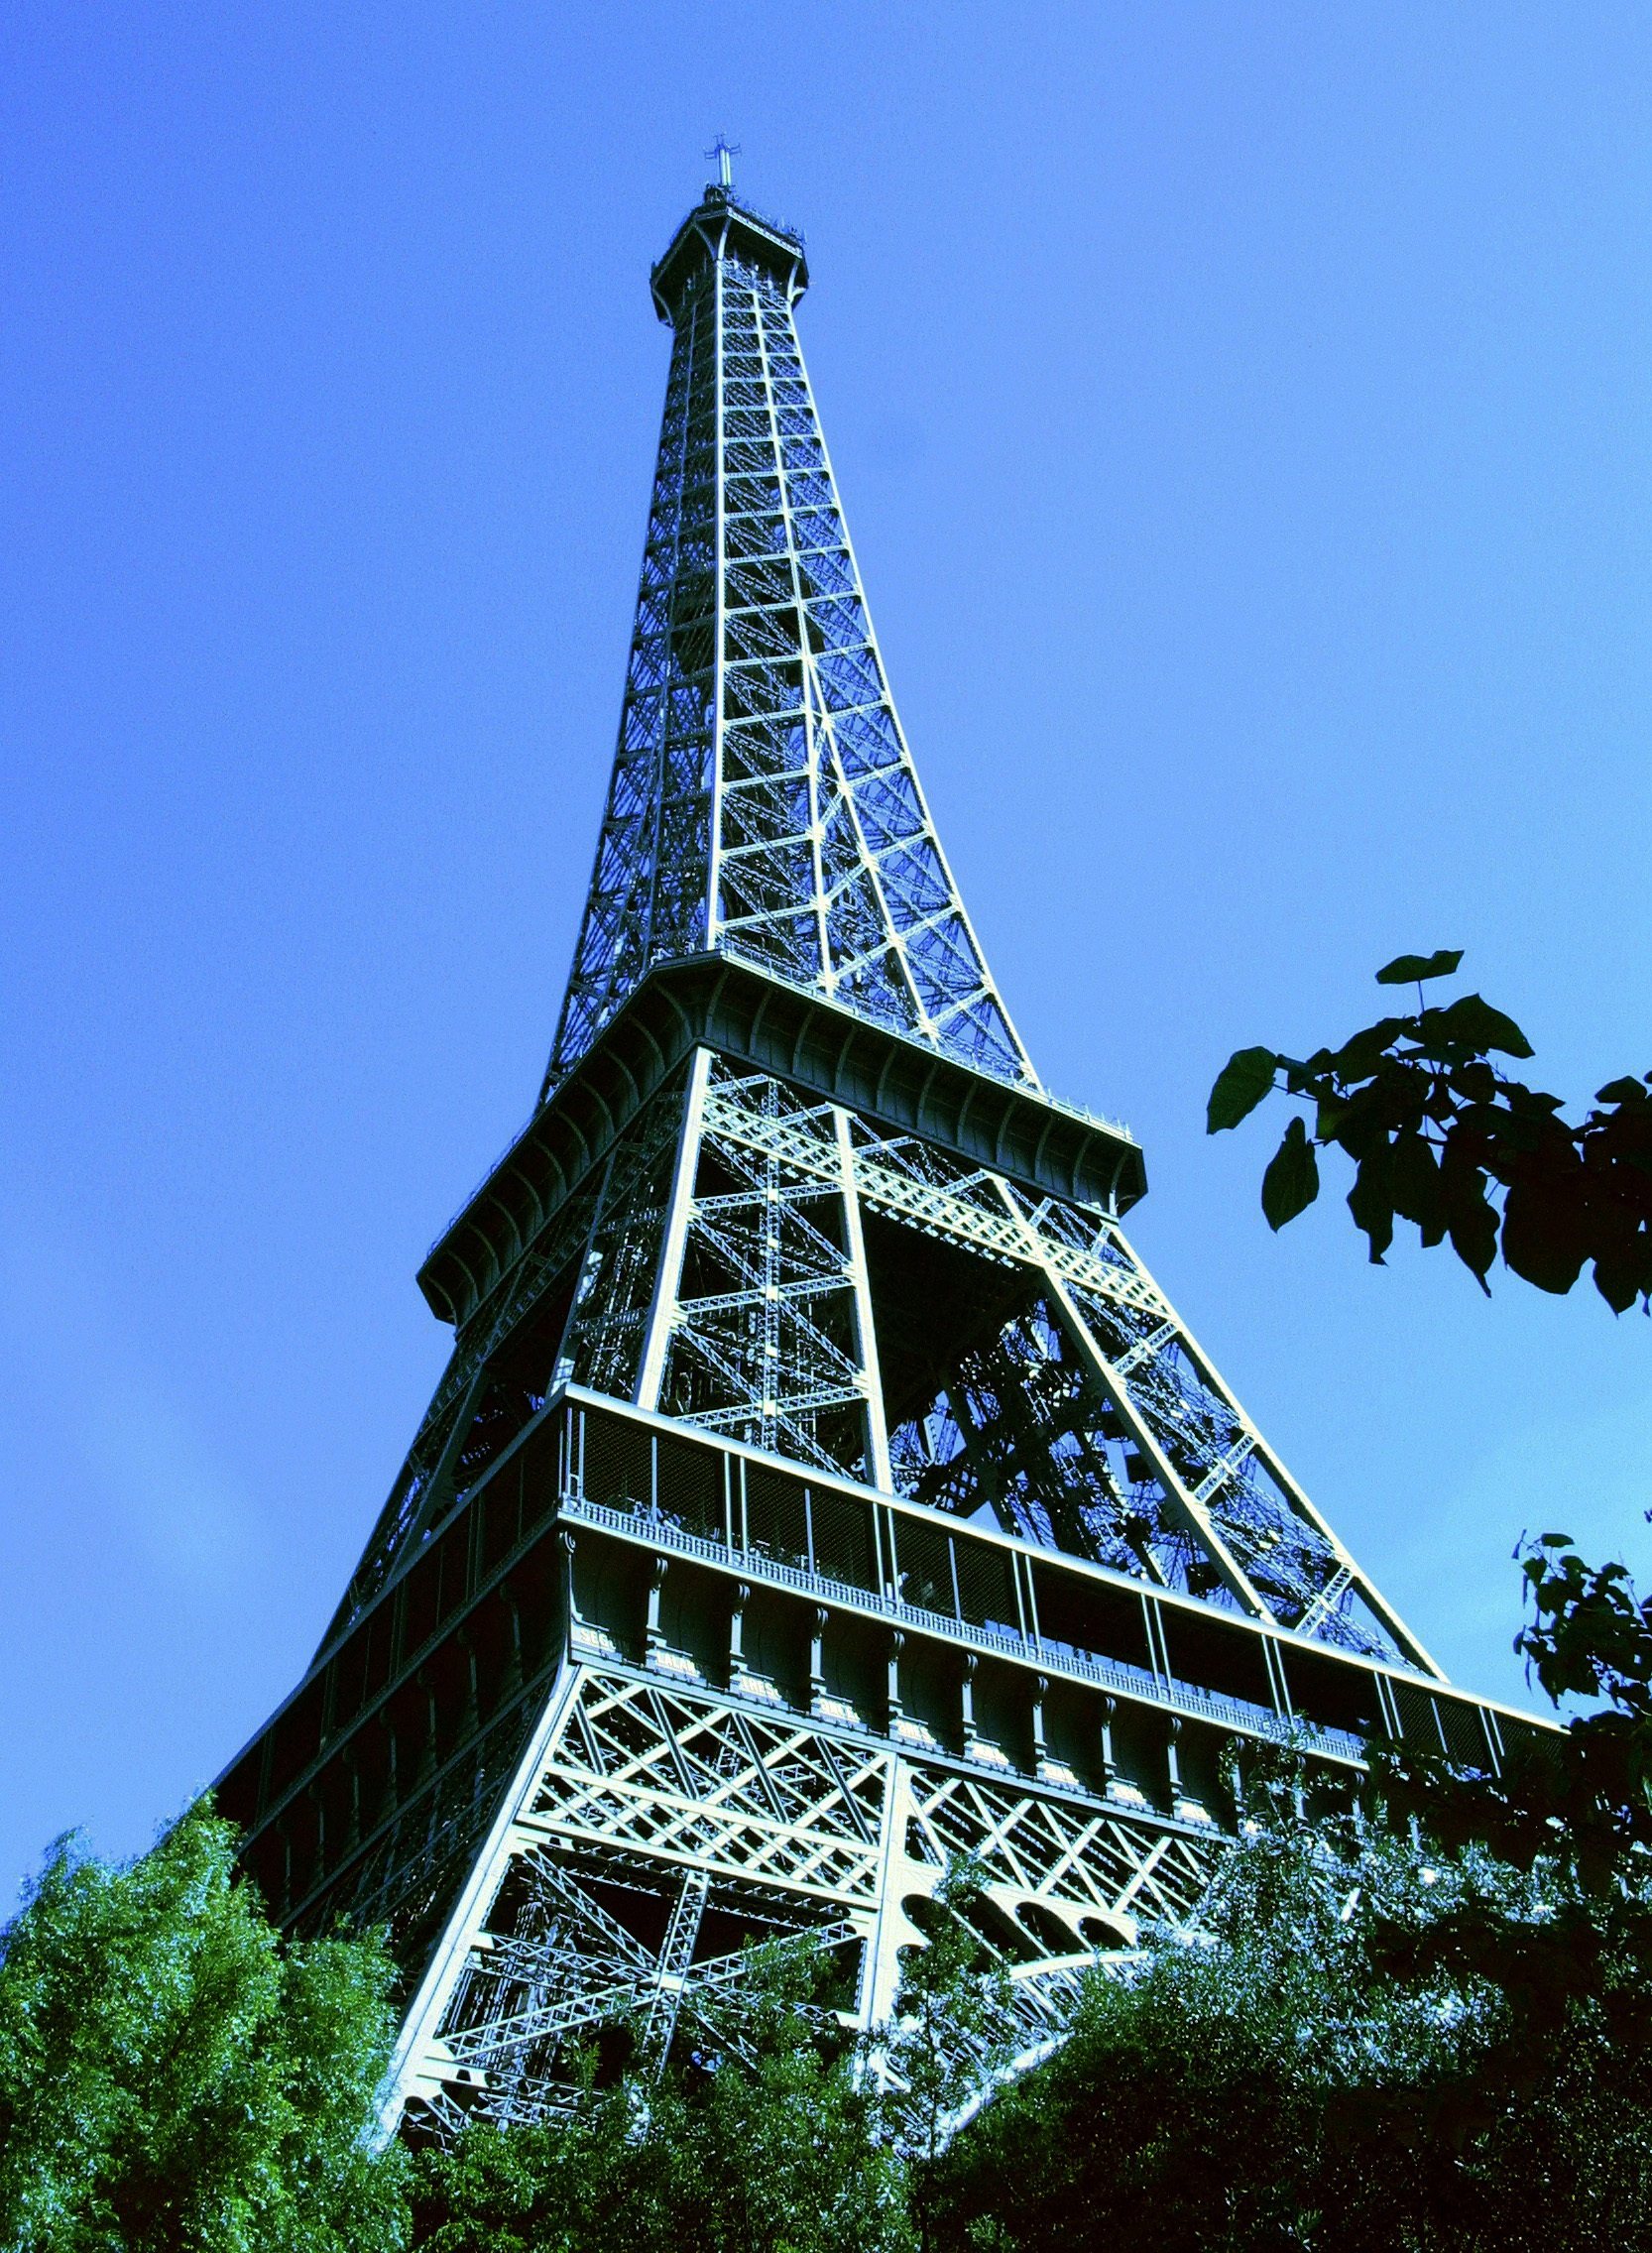
tree, eiffel tower, paris, tower, landmark, spire, steeple, heritage